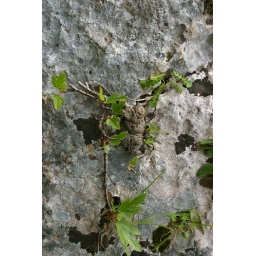
A fig tree growing in the rock